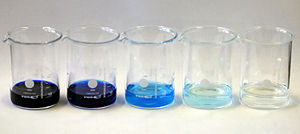
Nile blue
Nile blue hydrochlorid i vand.